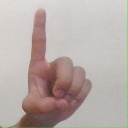
अक्षर: ड